Religion in Paraguay

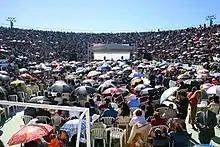
Jehovah's Witnesses in a convention on the Ypacaraí Stadium

The Jehovah's Witnesses history in Paraguay dates back to 1924 with an Argentinian missionary named Juan Muñiz.